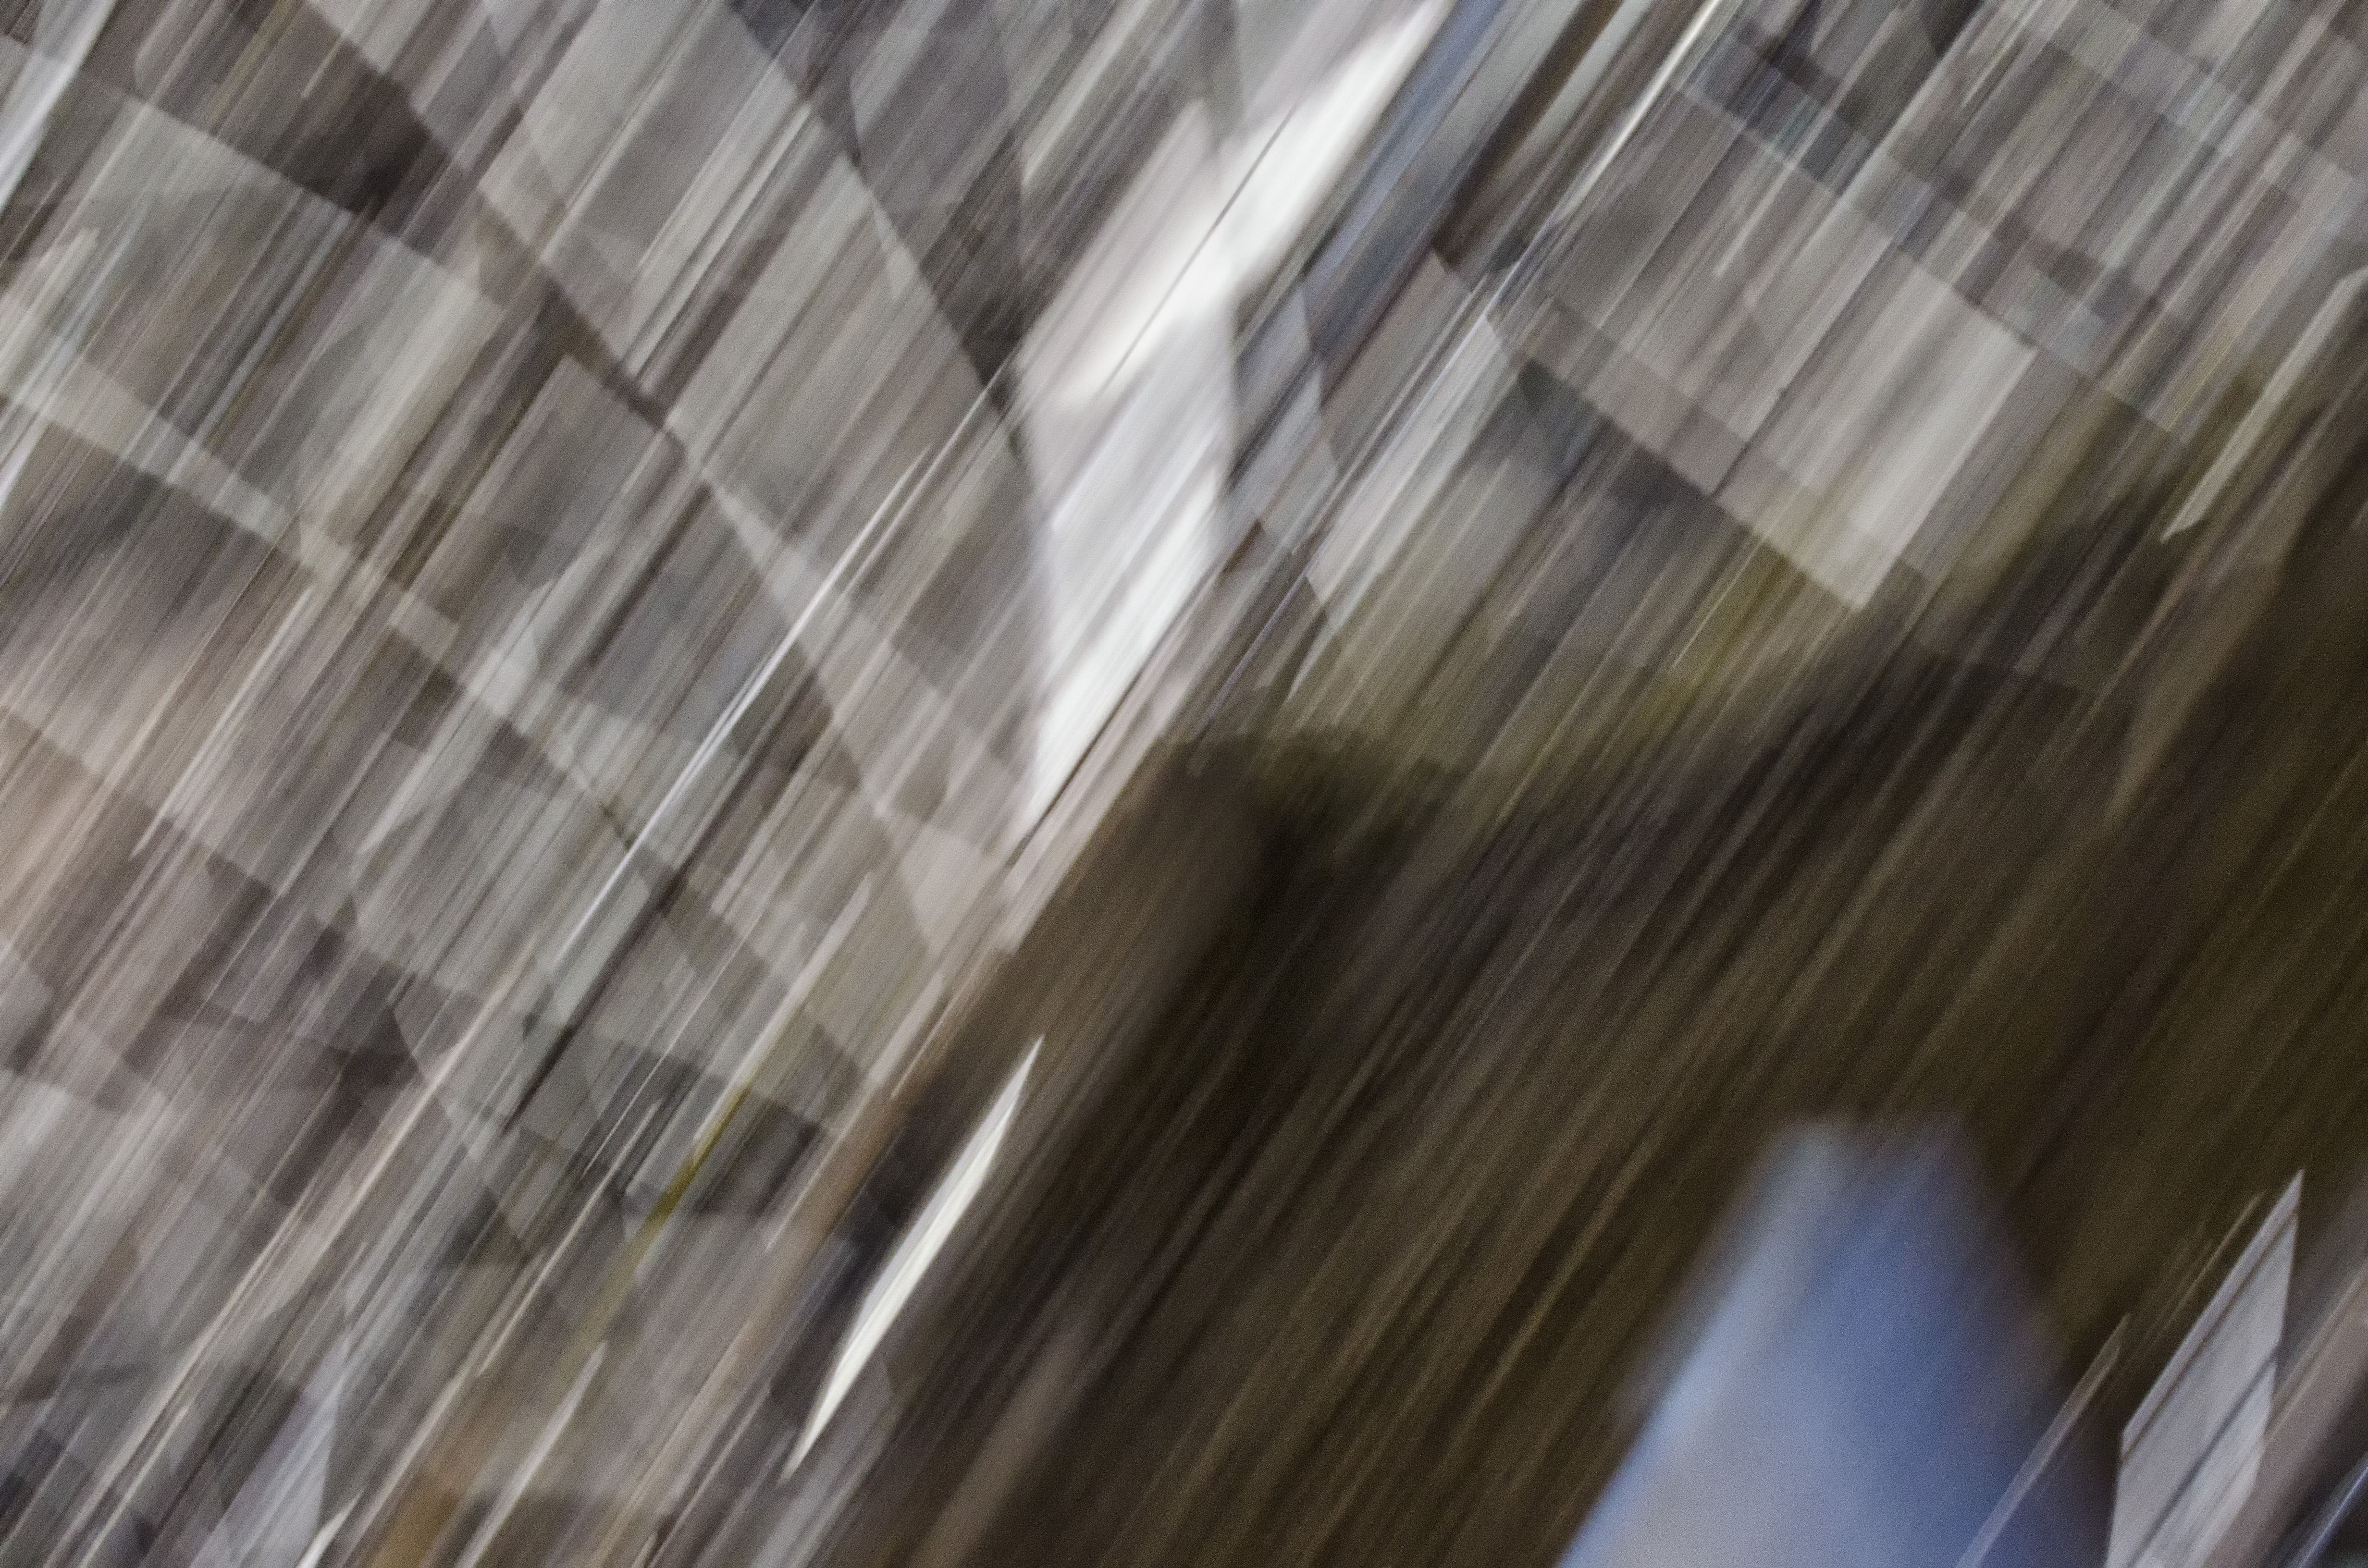
light, wood, sunlight, floor, line, reflection, color, interior design, design, canada, quebec, shape, sherbrooke, divers, various, flooring, window covering